Axelle Mollaret

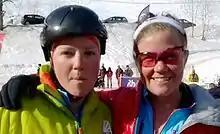
Axelle Mollaret and Emelie Forsberg after winning the first stage of the 2015 Pierra Menta race in France

Axelle Mollaret (born 3 September 1992 in Annecy, Haute-Savoie) is a French skyrunner and ski mountaineer.